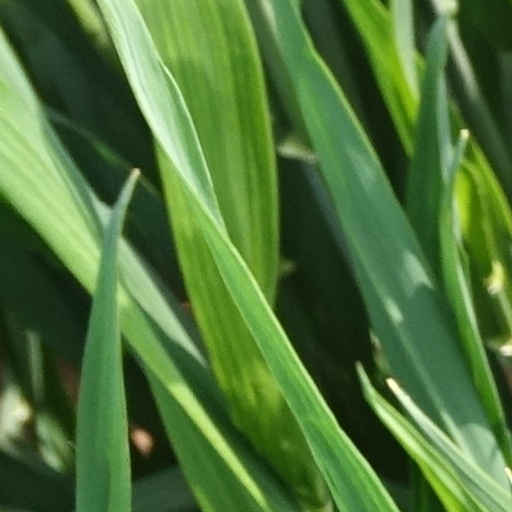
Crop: wheat